Confit

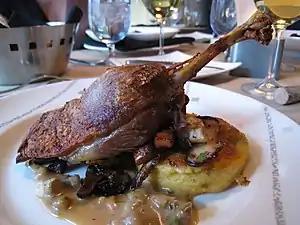
Duck confit

Confit (from the French word "confire", literally "to preserve") is any type of food that is cooked slowly over a long period as a method of preservation.